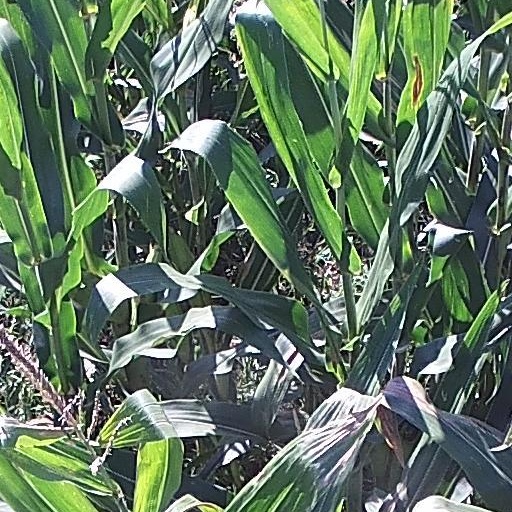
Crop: maize; corn